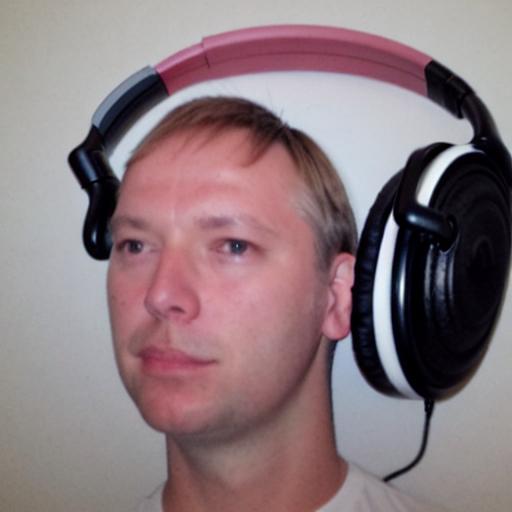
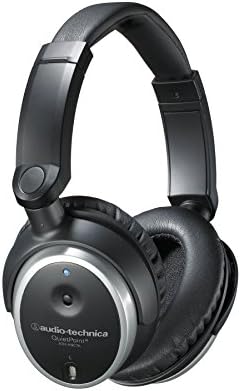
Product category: headphones
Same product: no